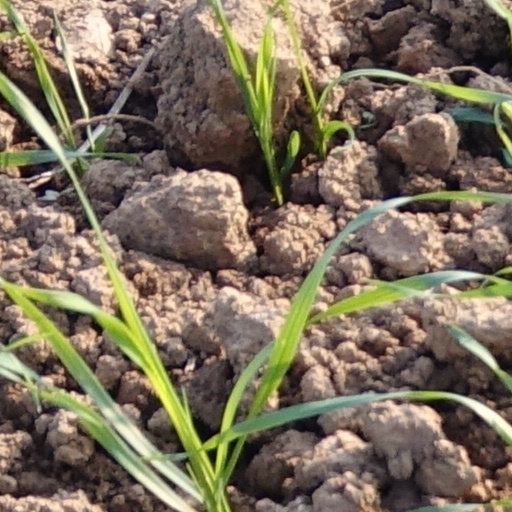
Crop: wheat